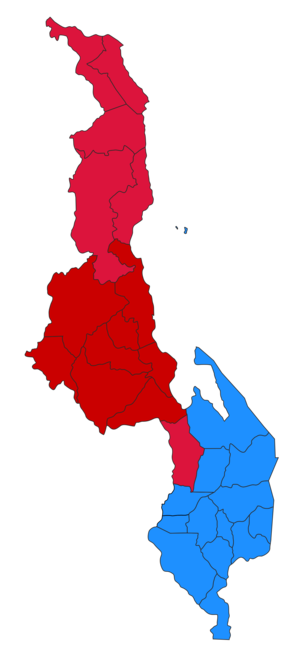
L'élection présidentielle malawite de 2019 se déroule le 21 mai 2019 en même temps que l'élection de son parlement.